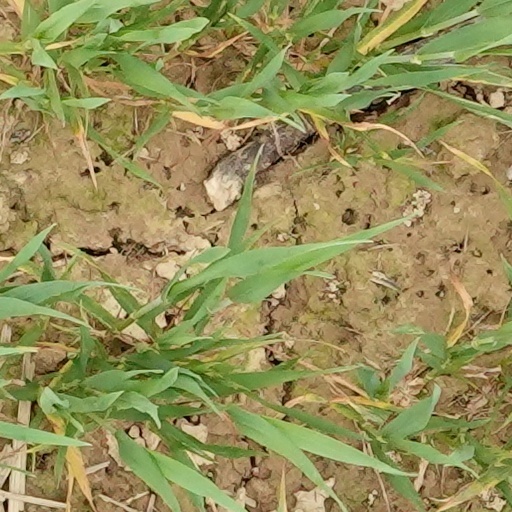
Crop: wheat